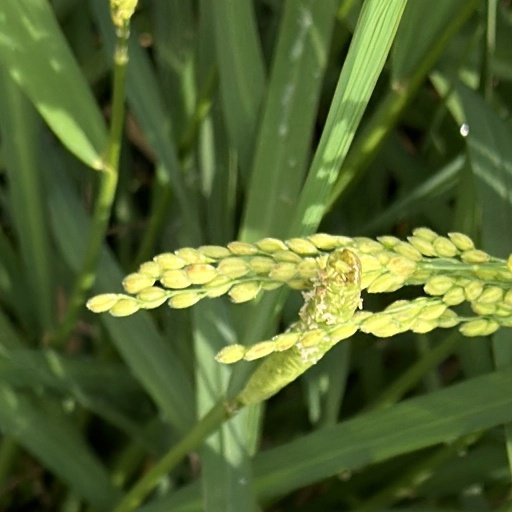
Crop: rice